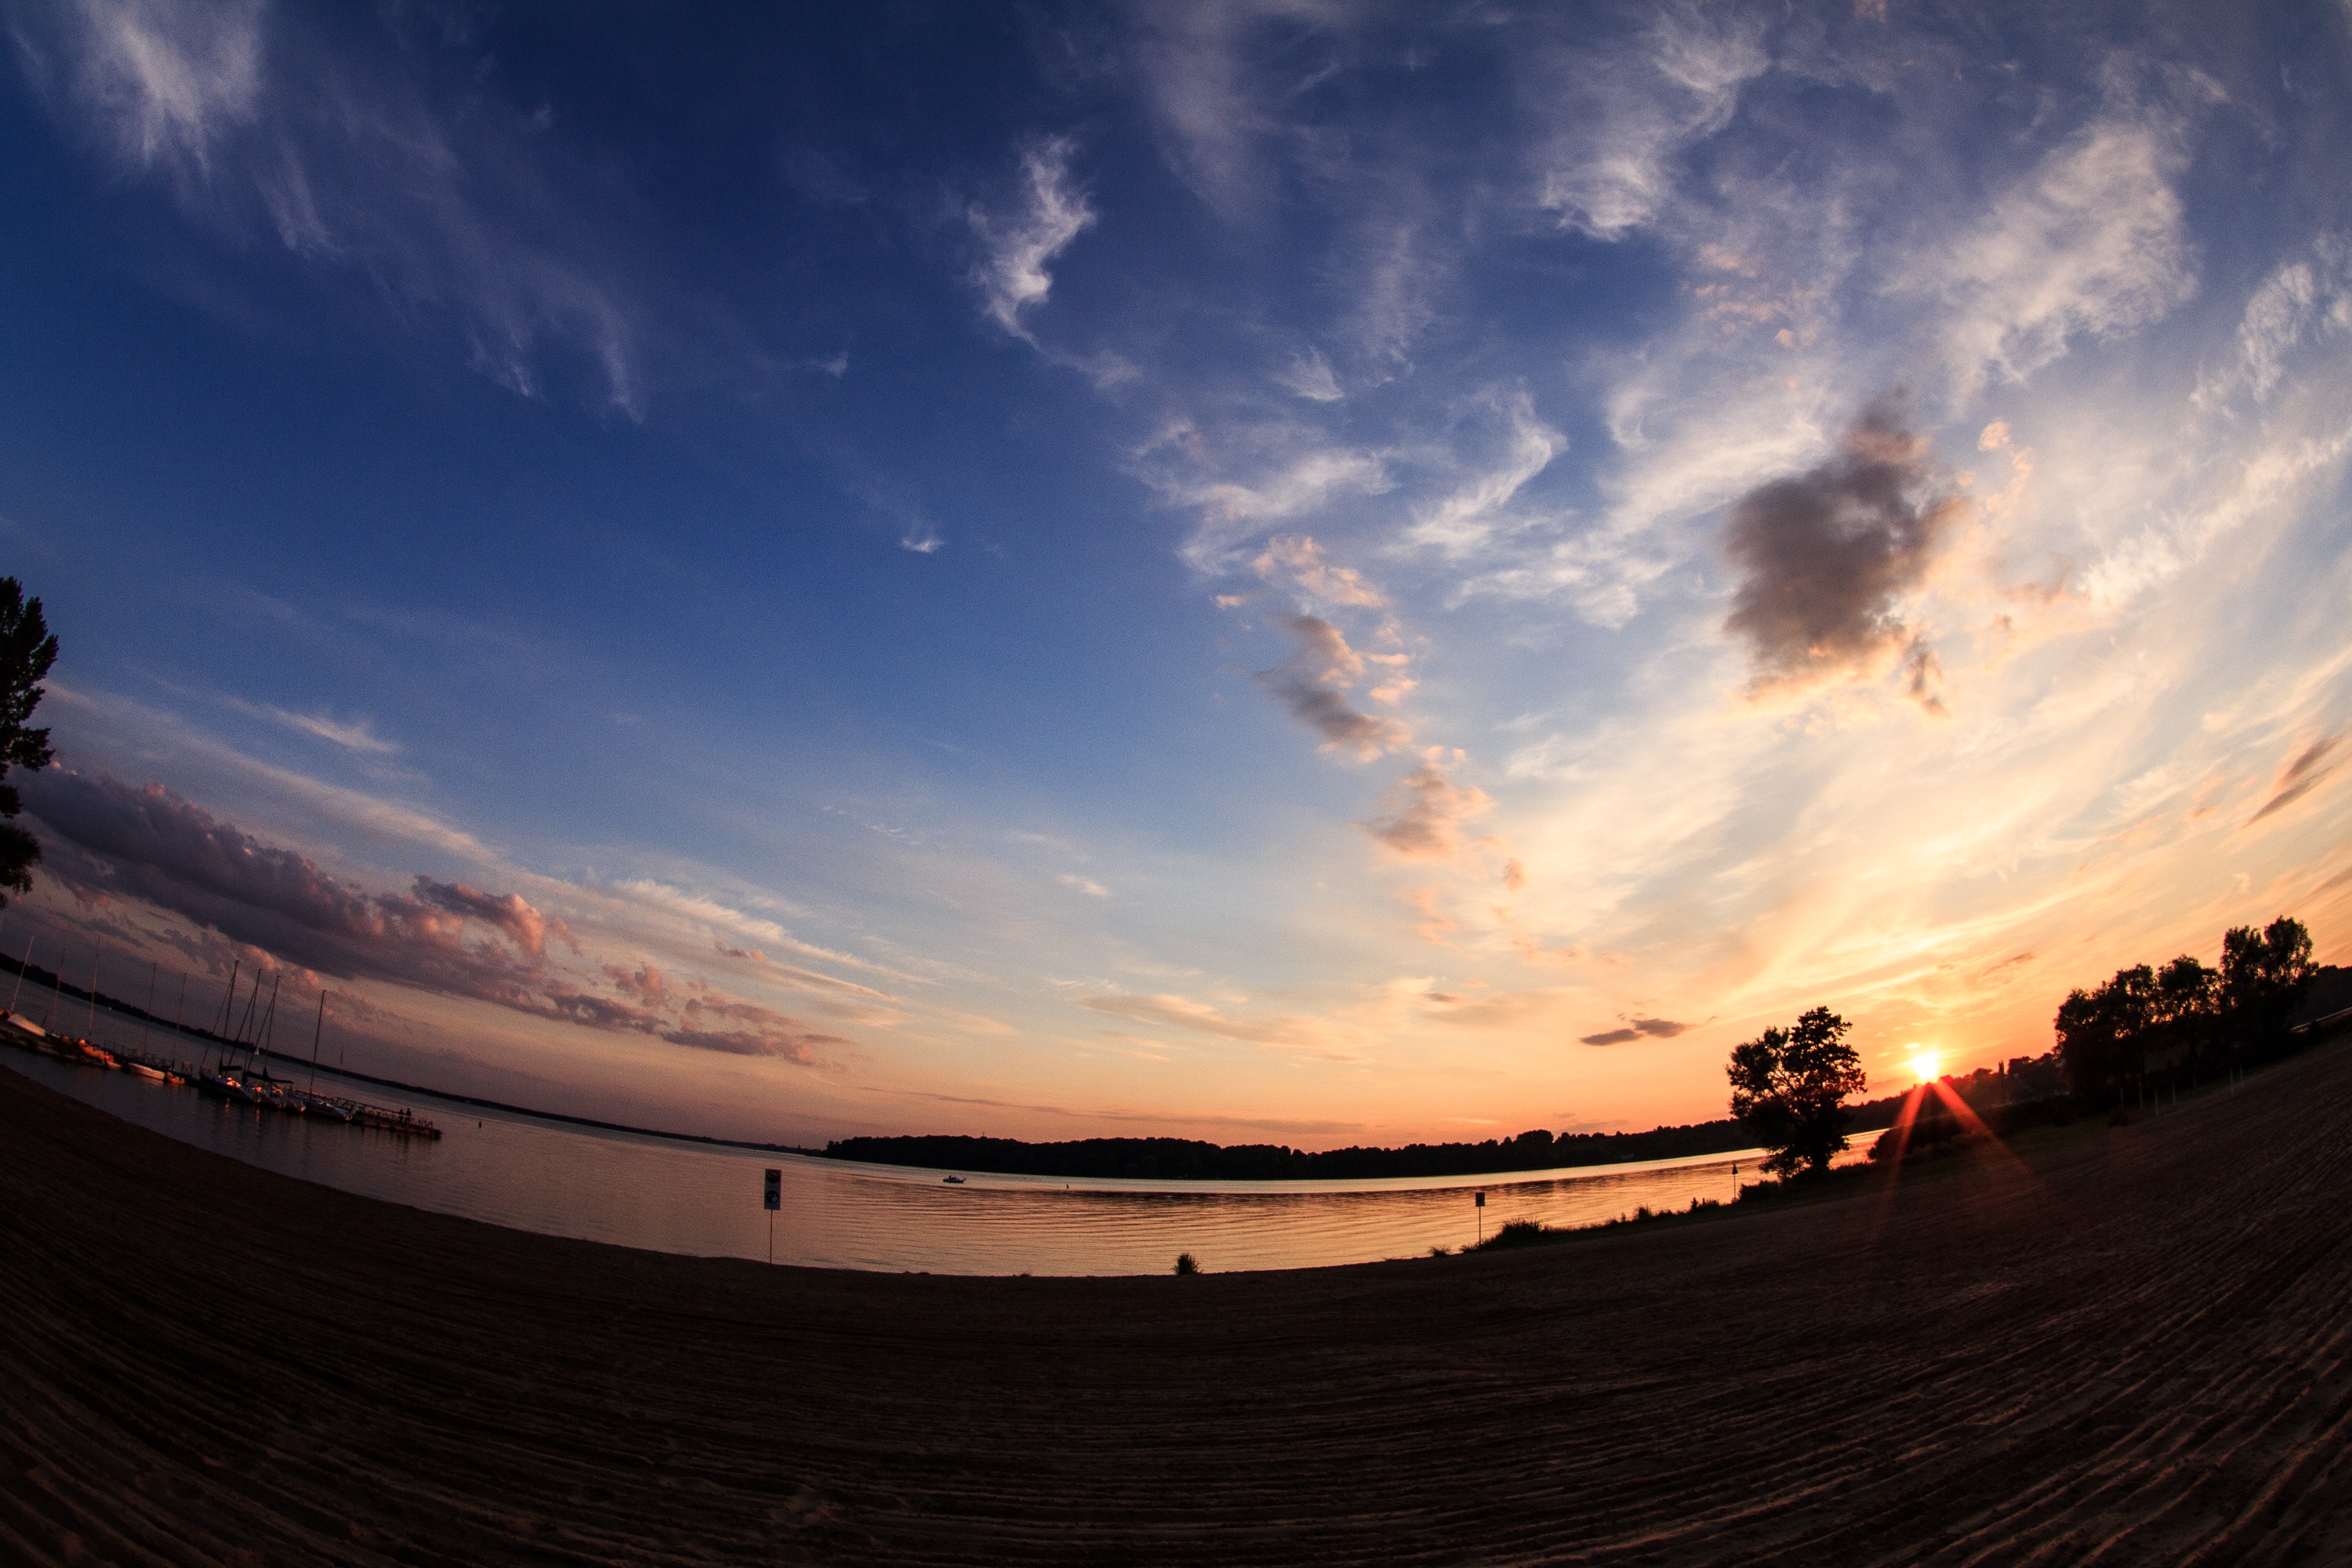
sea, horizon, cloud, sky, sun, sunrise, sunset, sunlight, morning, wave, dawn, atmosphere, dusk, evening, reflection, afterglow, meteorological phenomenon